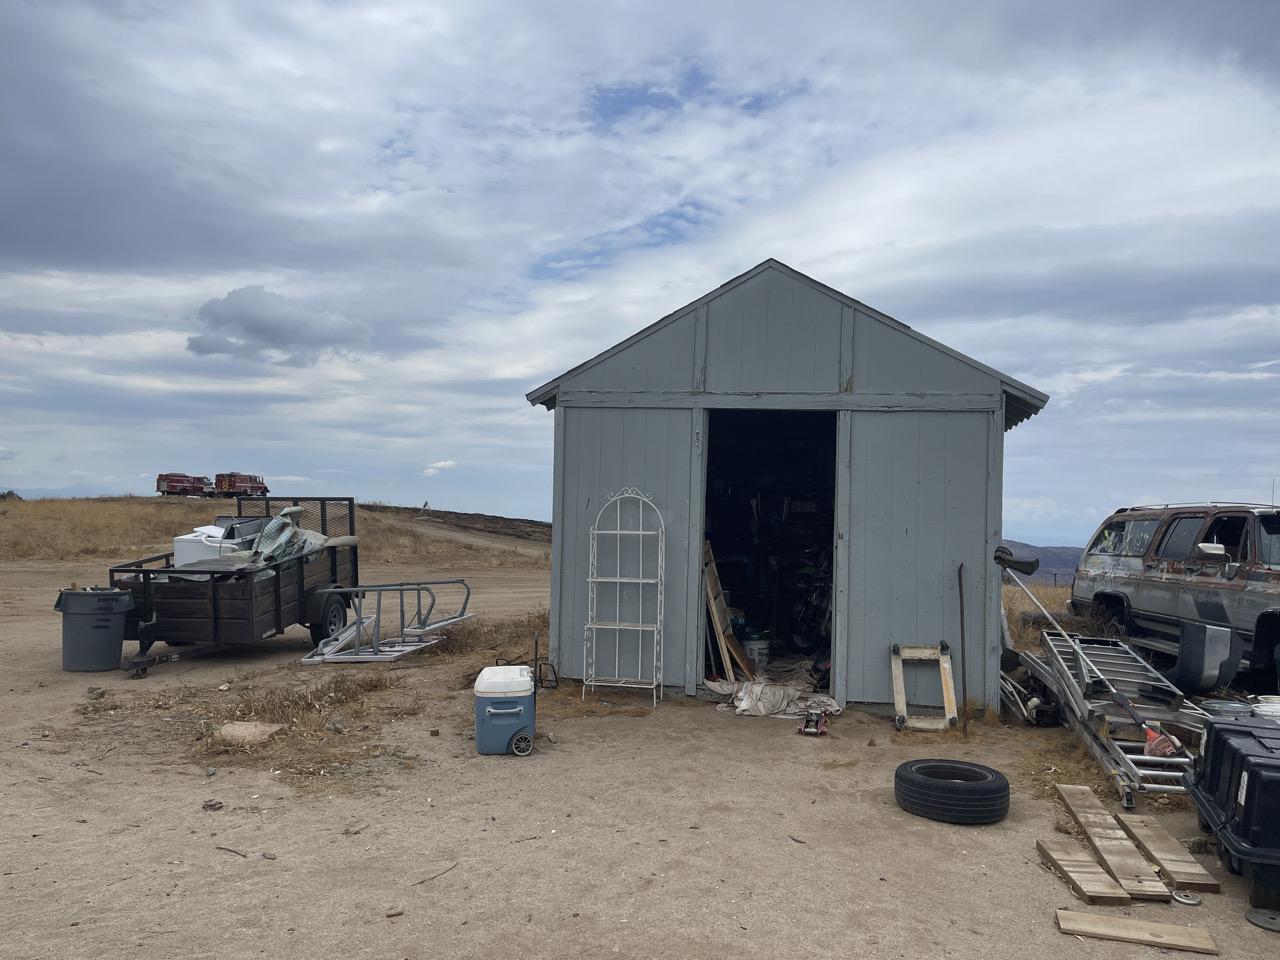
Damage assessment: no_damage